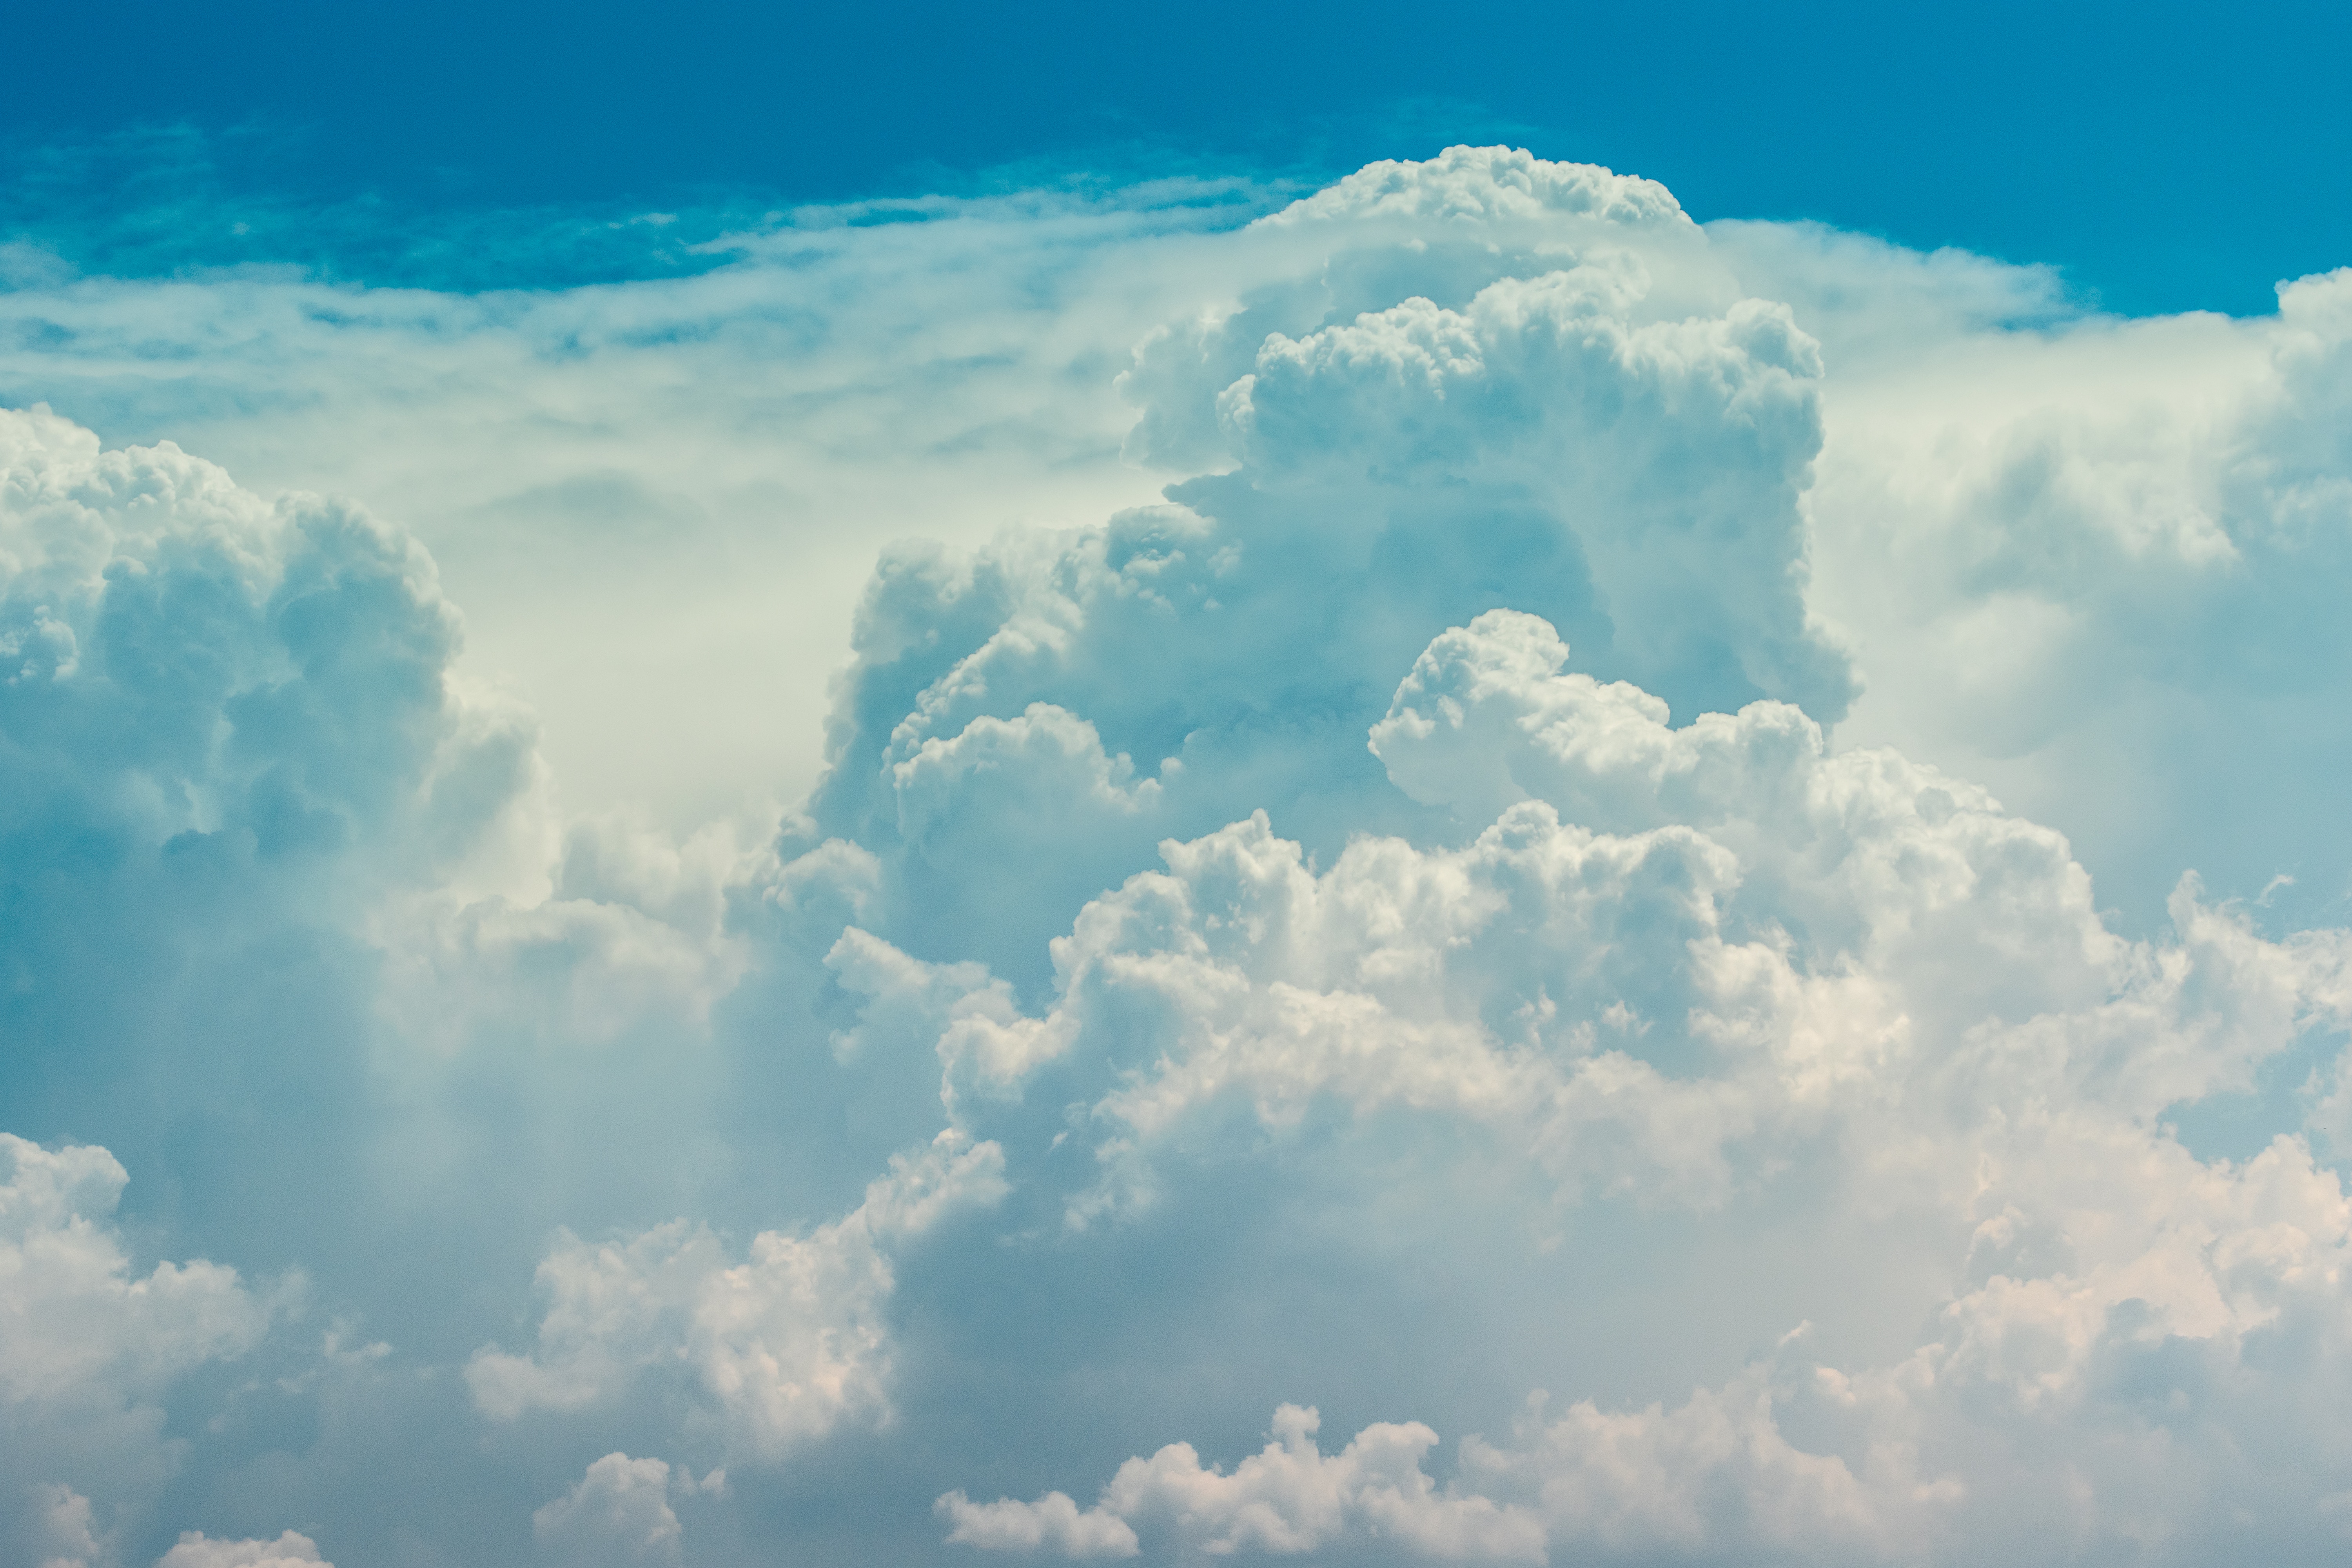
horizon, cloud, sky, sunlight, atmosphere, daytime, cumulus, calm, phenomenon, meteorological phenomenon, atmosphere of earth, computer wallpaper